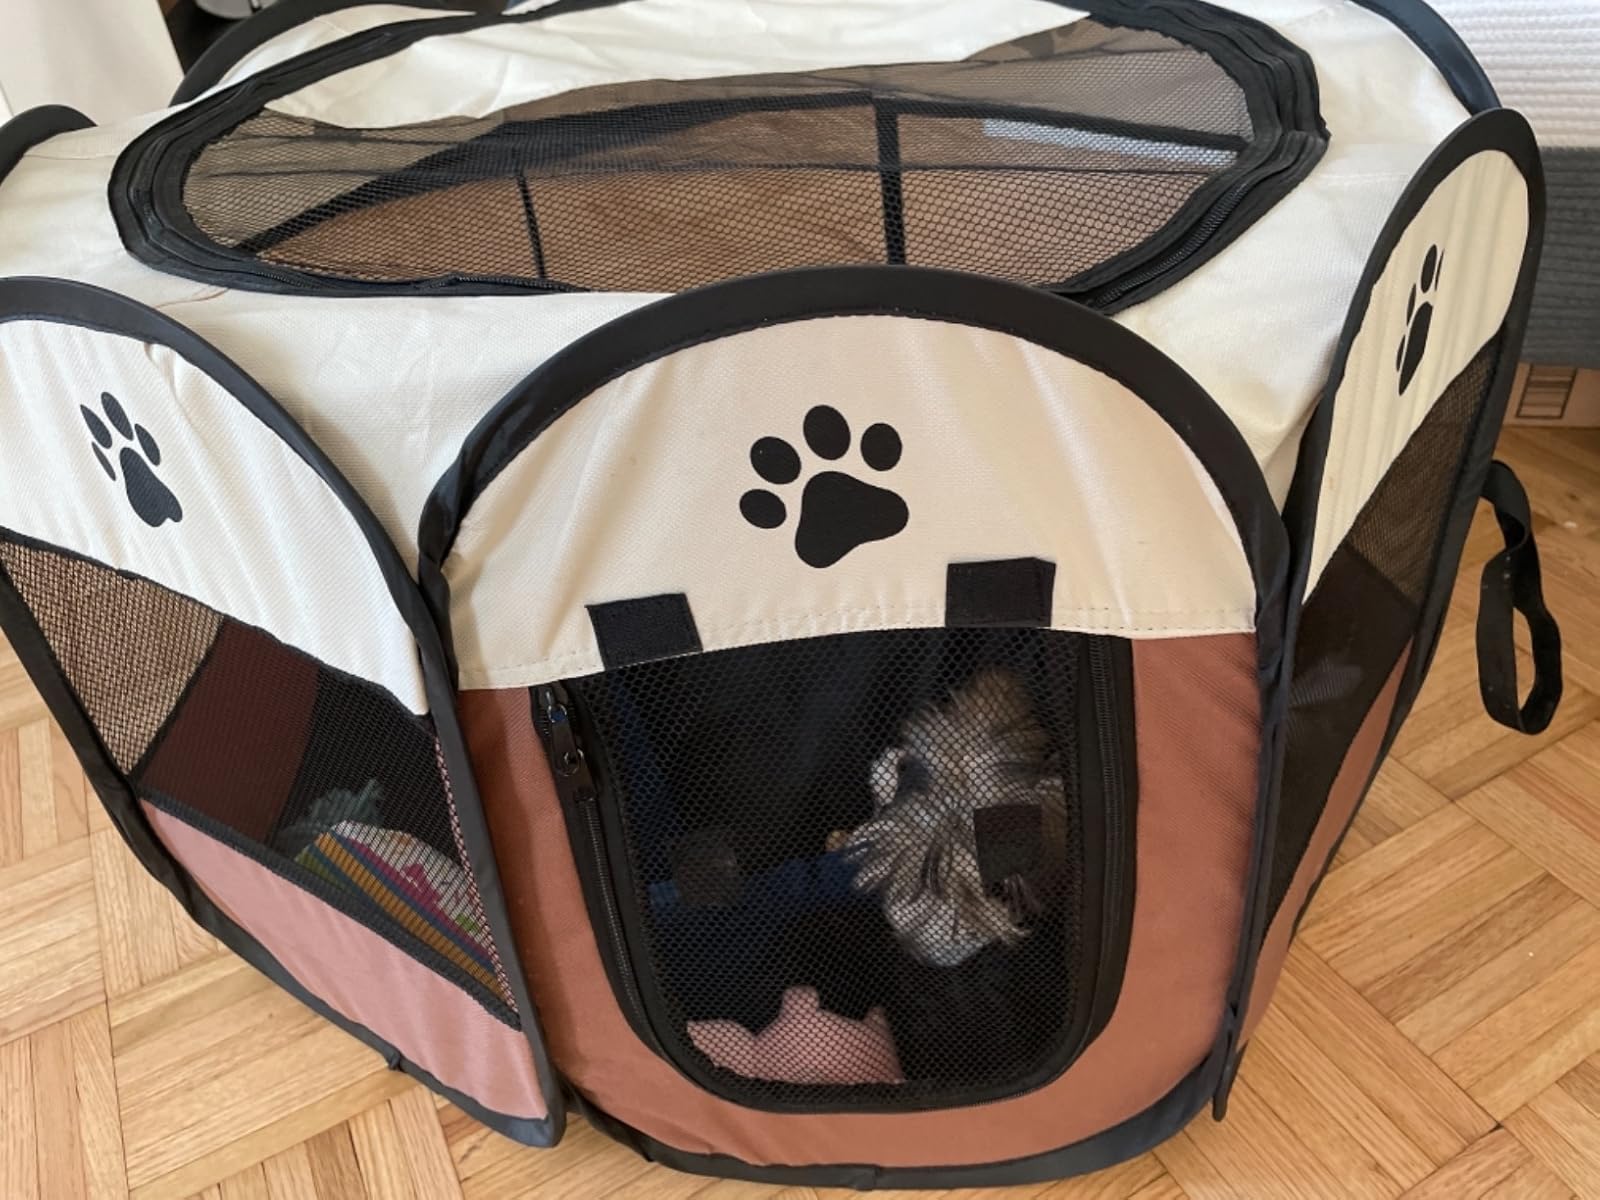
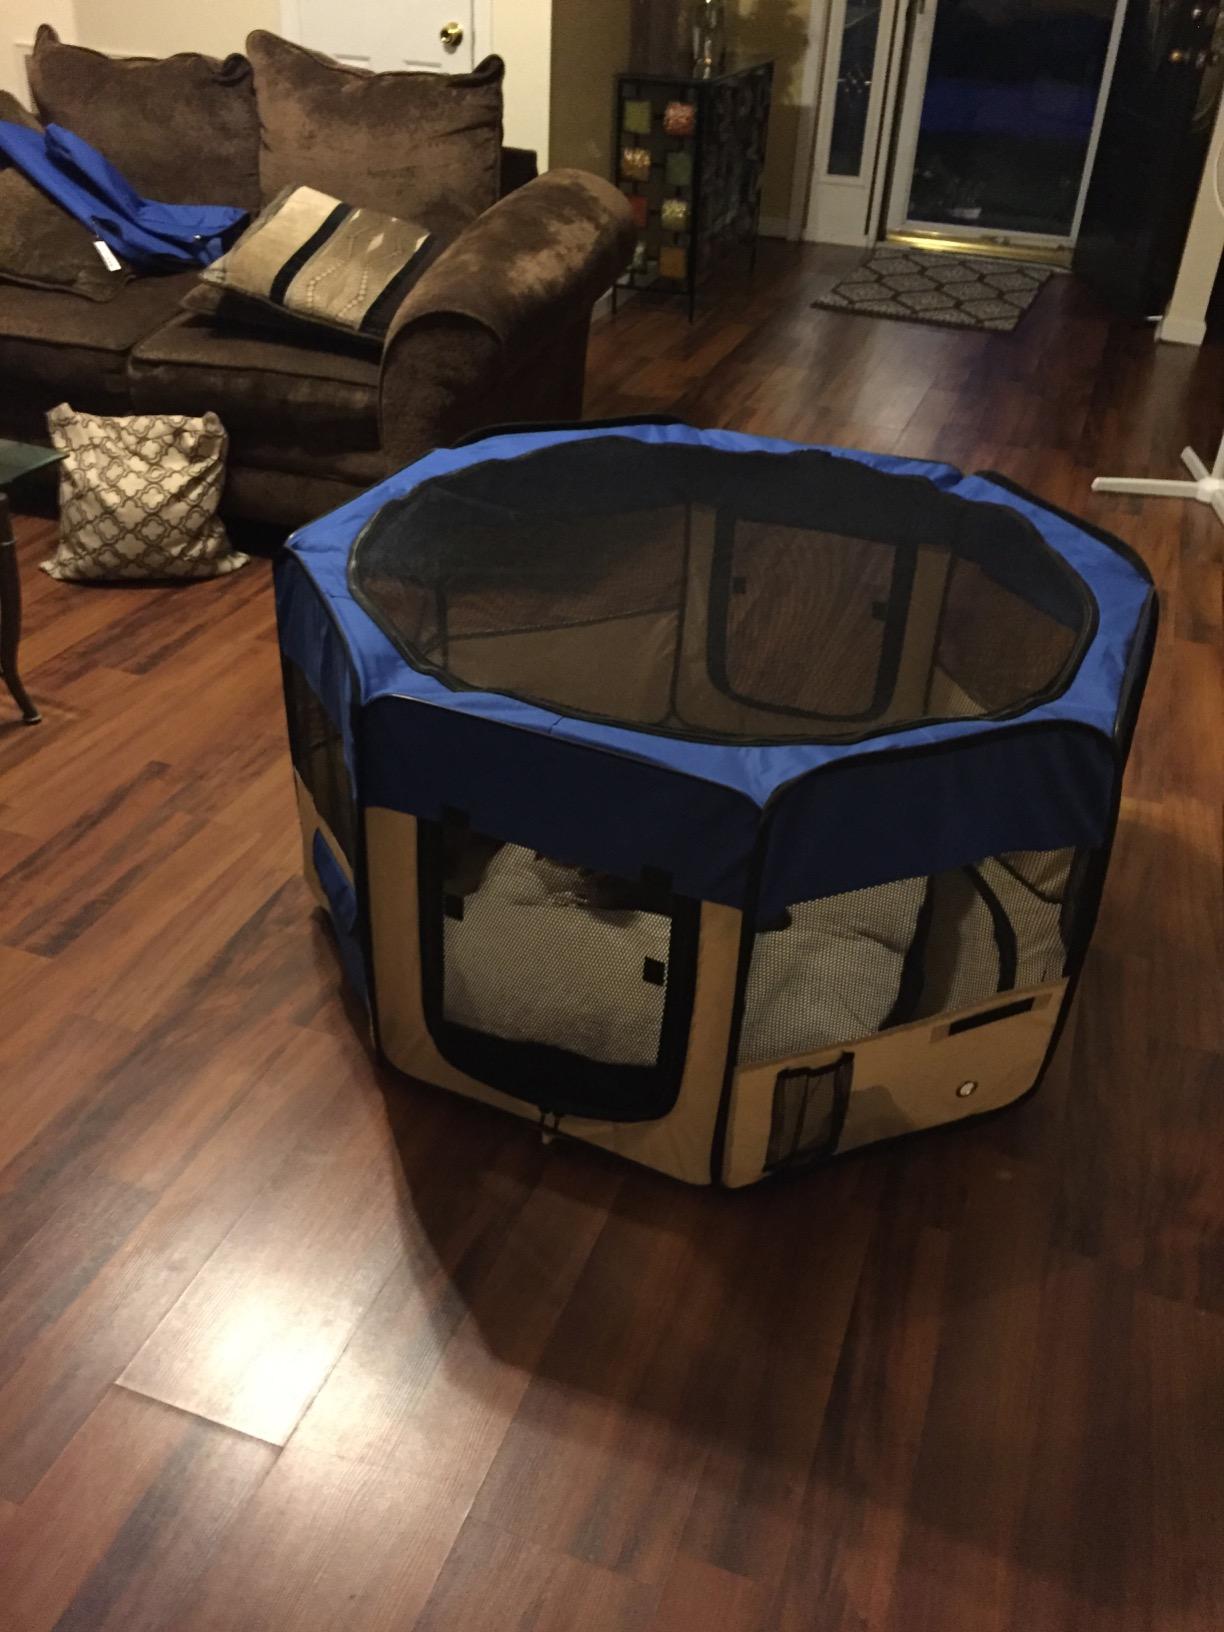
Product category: items_kennel
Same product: no